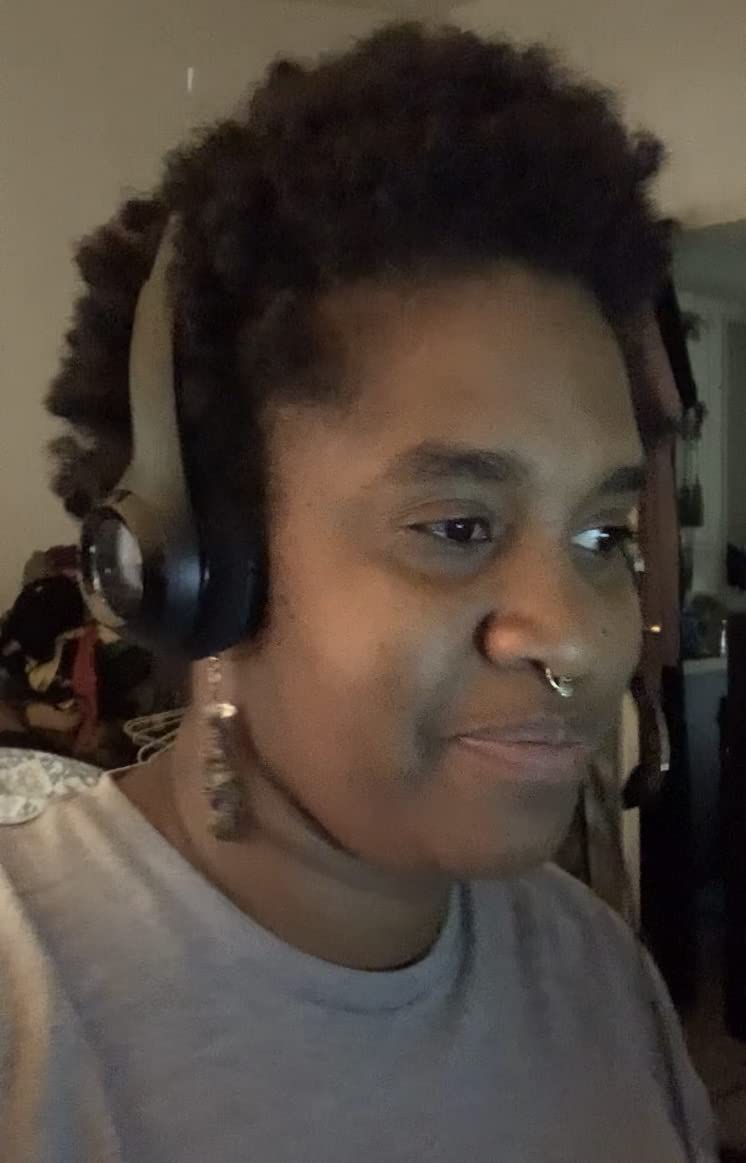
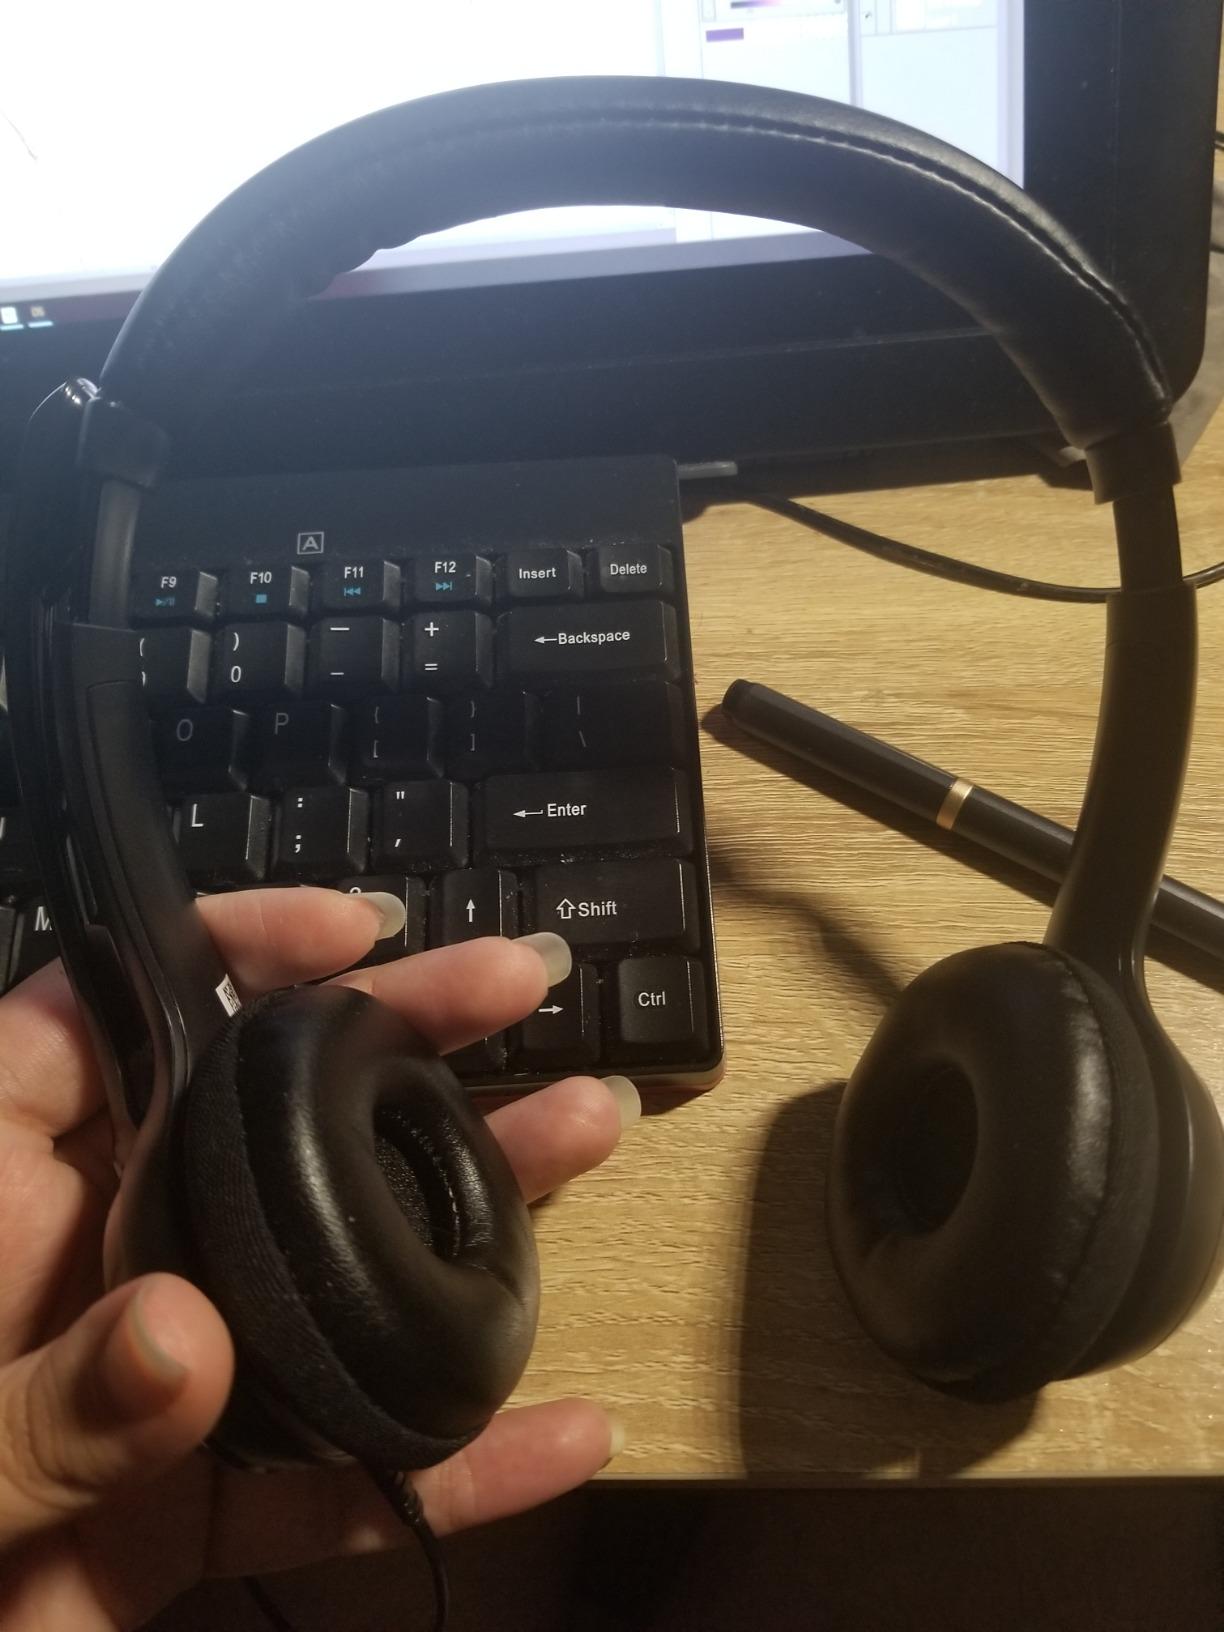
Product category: headphones
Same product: yes